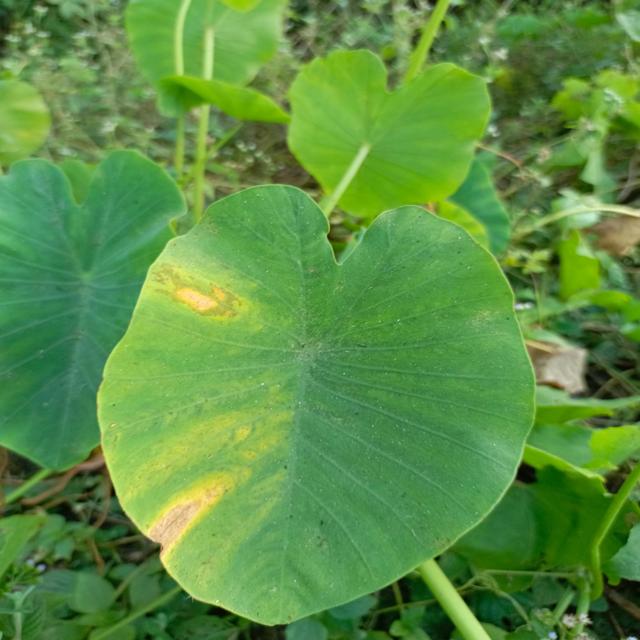
Label: Mid_Blight